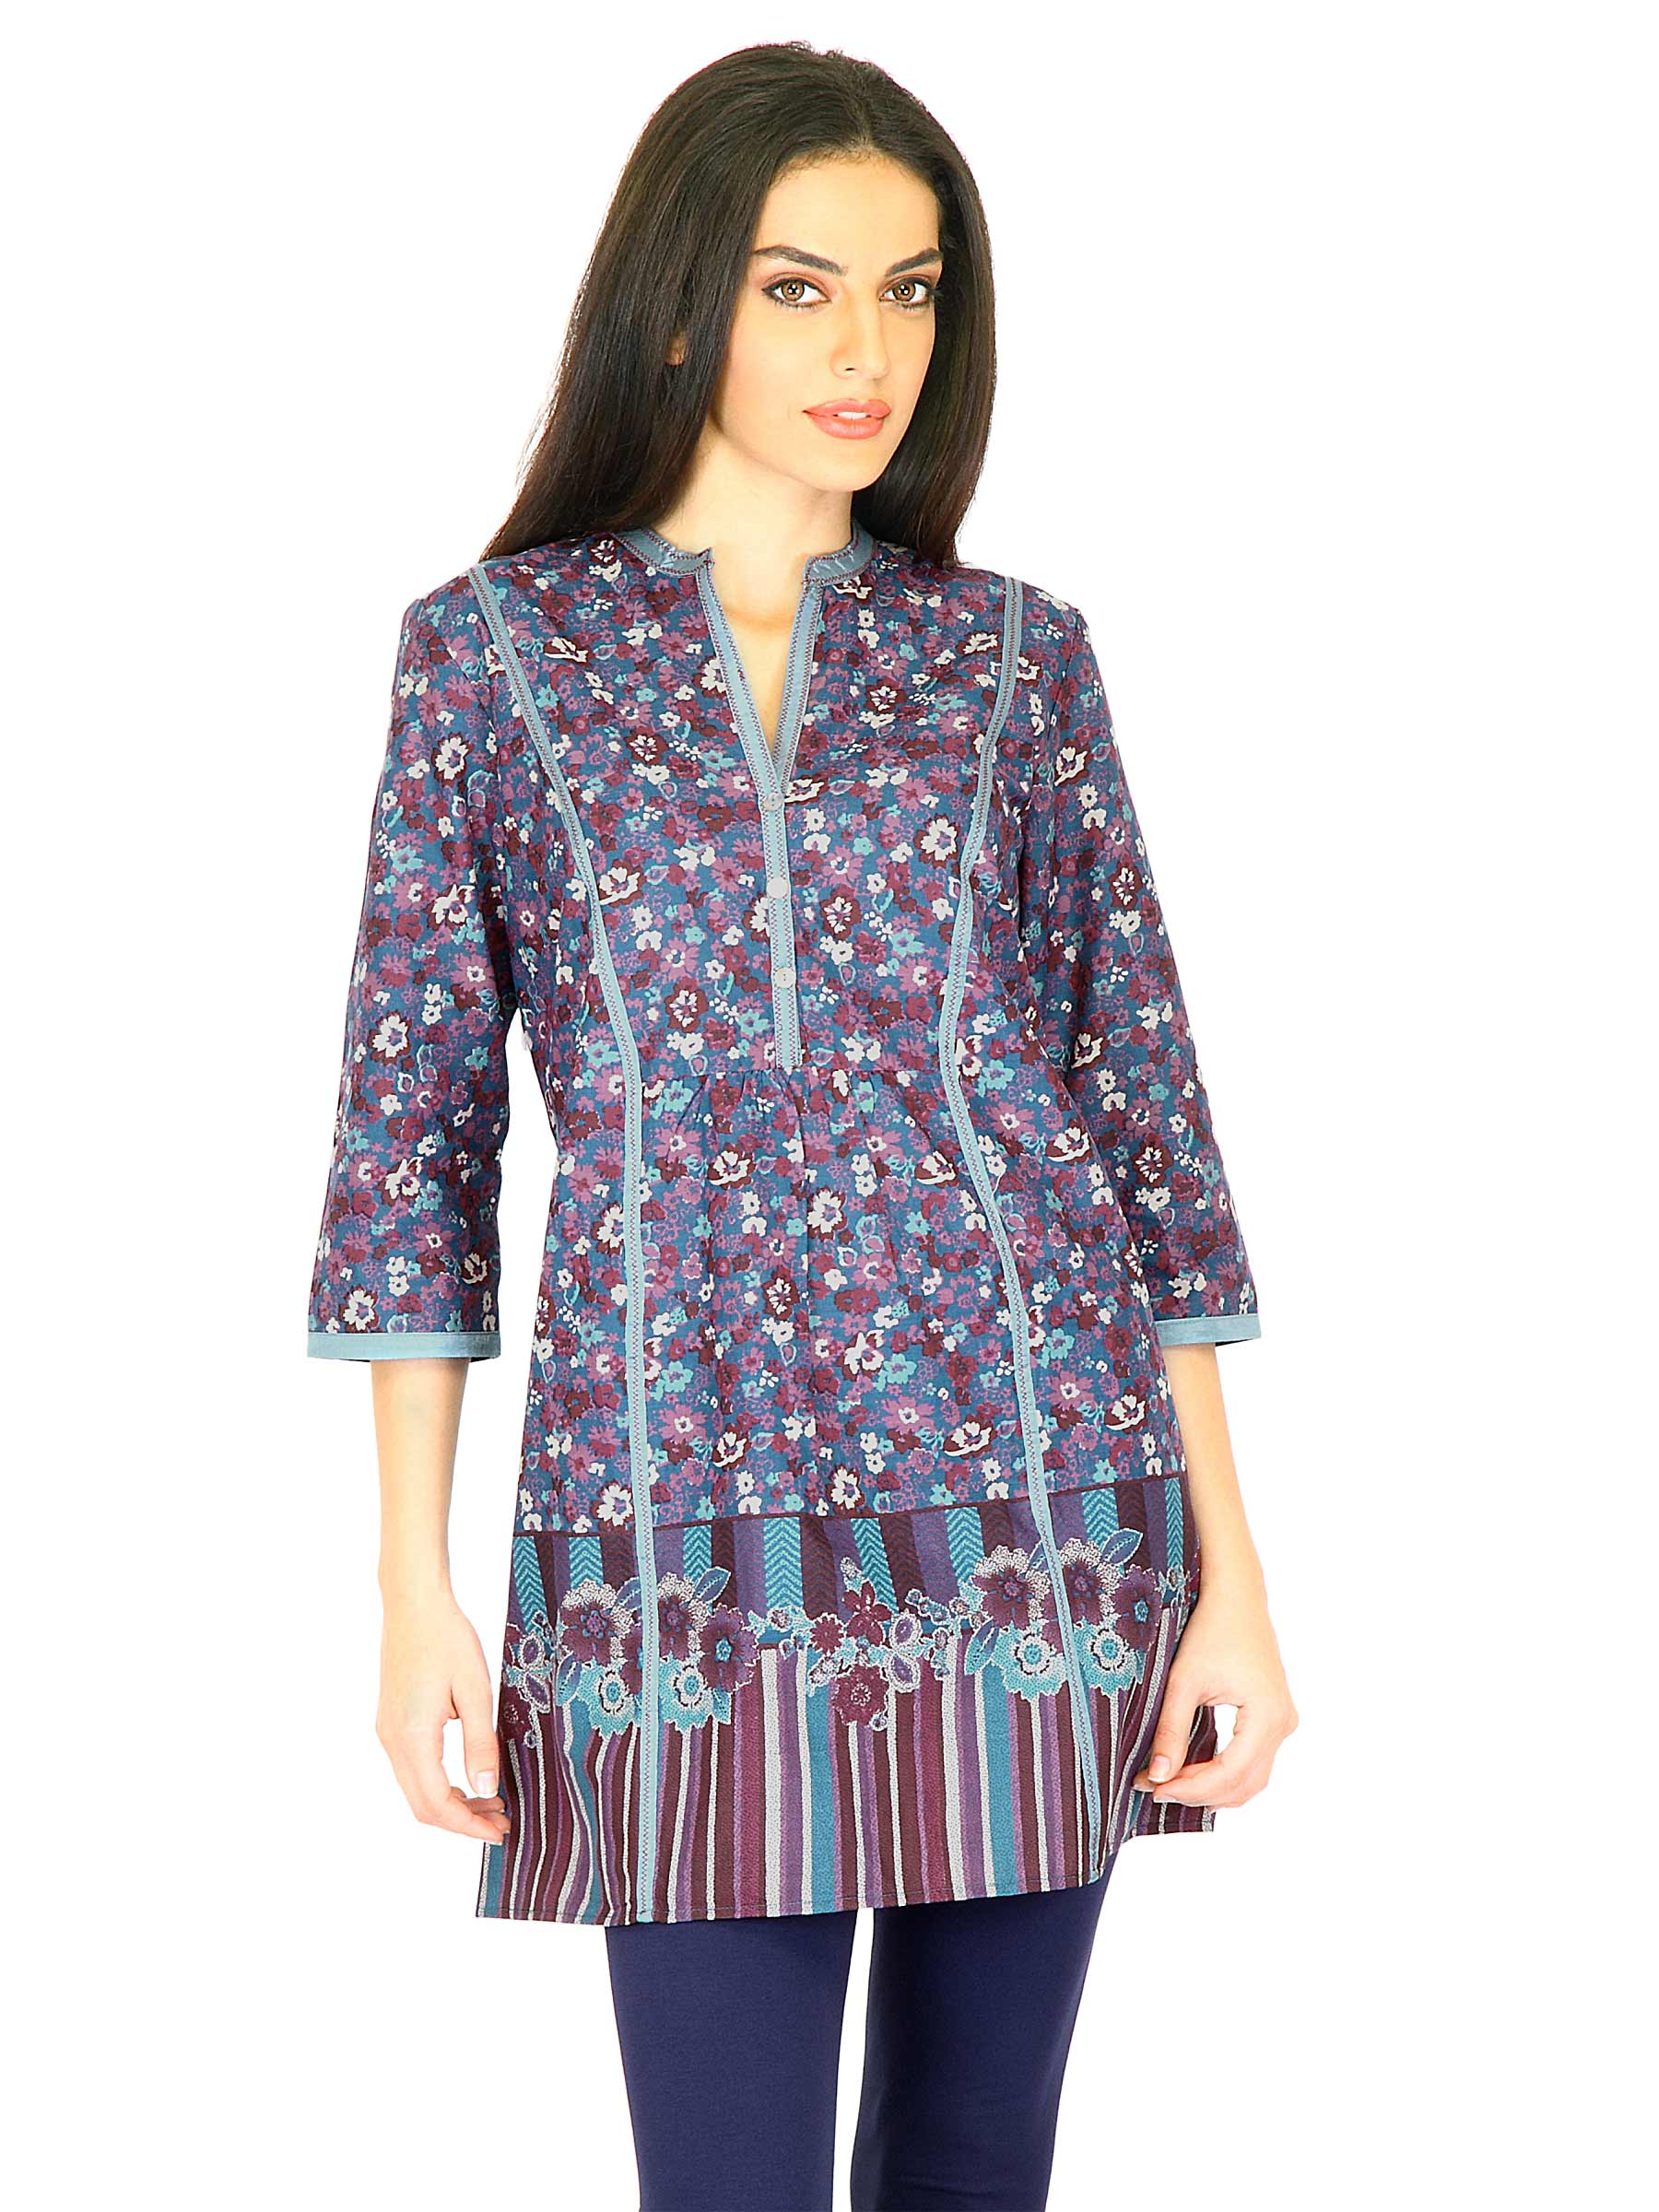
W Women Printed Blue Kurtis
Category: Apparel / Topwear / Kurtis
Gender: Women
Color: Blue
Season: Summer 2011
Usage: Ethnic